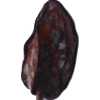
Label: carambola